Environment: real
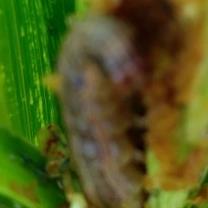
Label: fall_armyworm